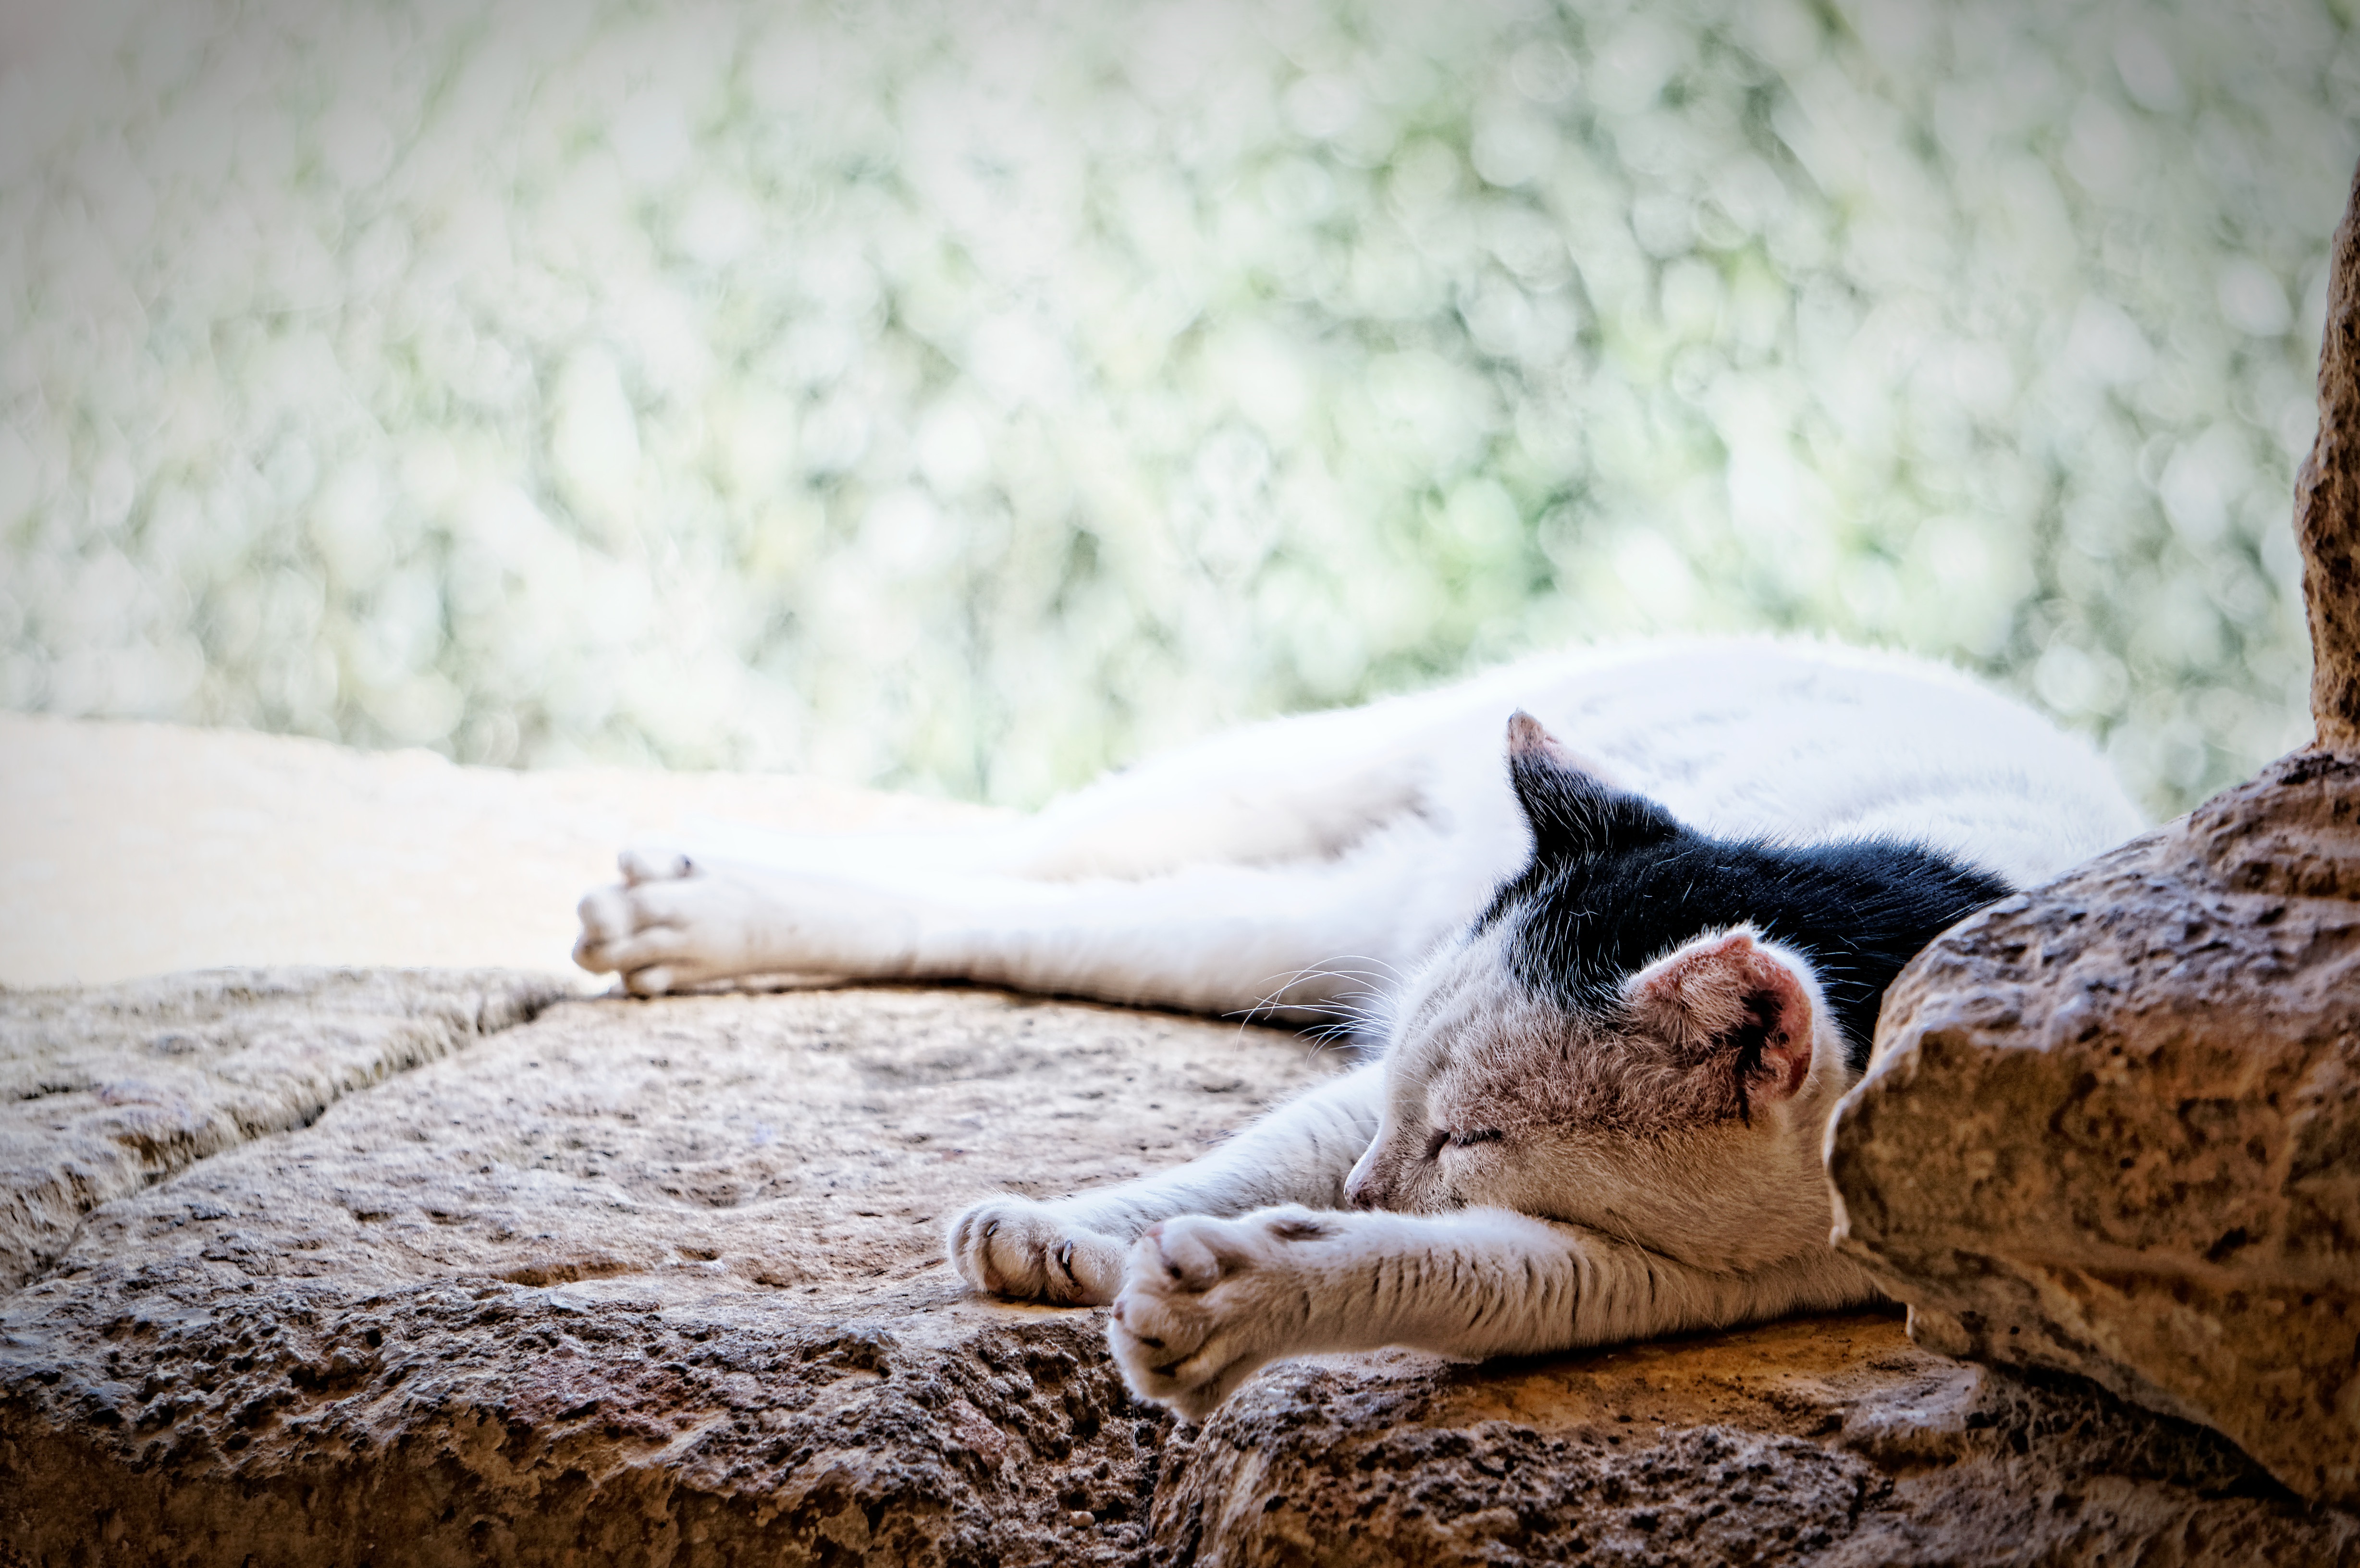
tree, morning, cat, mammal, whiskers, lazy, sleep, snout, monastery, break, slow, crete, small to medium sized cats, cat like mammal